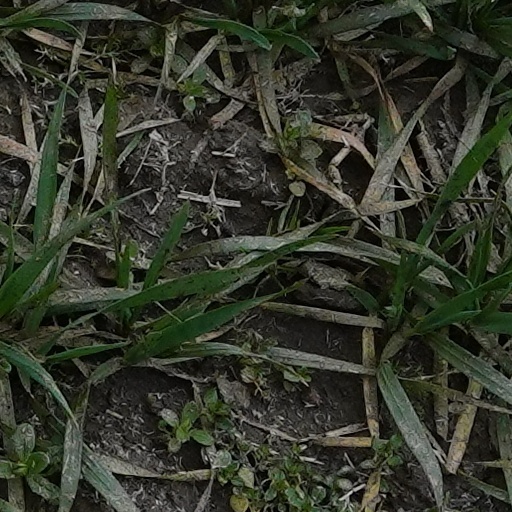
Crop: wheat